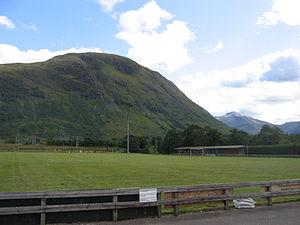
Cet article présente une liste des principaux stades de football en Écosse. Bien que destinés au football, il n'est pas rare que ces stades accueillent aussi d'autres sports mais aussi des courses de lévriers, des courses de speedway et de stock-car et des concerts.